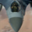
Label: airplane